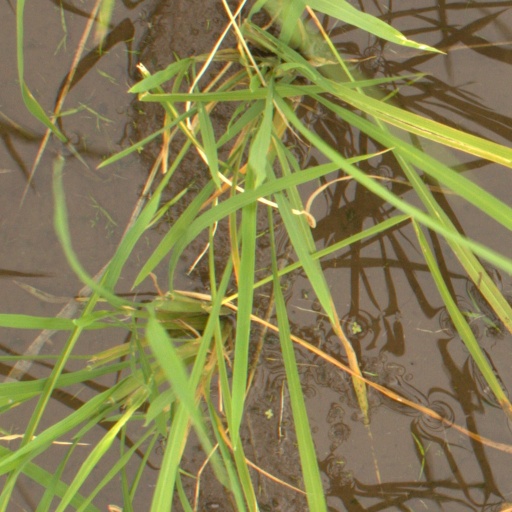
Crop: rice